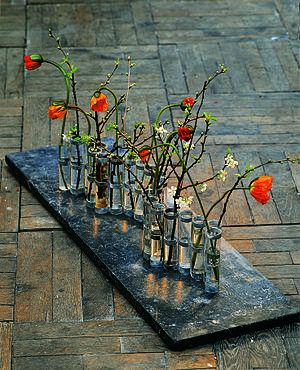
Vase d'Avril
La marque Tsé & Tsé associées a été créée par Catherine Lévy et Sigolène Prébois qui dessinent, fabriquent et commercialisent des objets pour la maison depuis 1992.